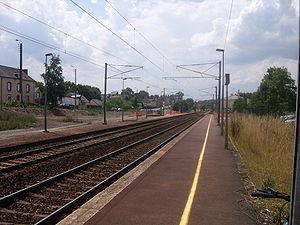
Quai de Châteaubourg
La gare de Châteaubourg est une gare ferroviaire française de la ligne de Paris-Montparnasse à Brest, située sur le territoire de la commune de Châteaubourg, dans le département d'Ille-et-Vilaine en région Bretagne.